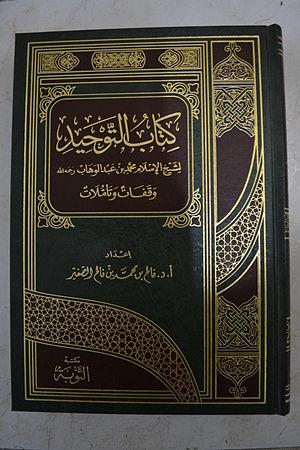
Le Kitâb ut-Tawhîd est l’ouvrage le plus célèbre de Mohammed ibn Abdelwahhab.